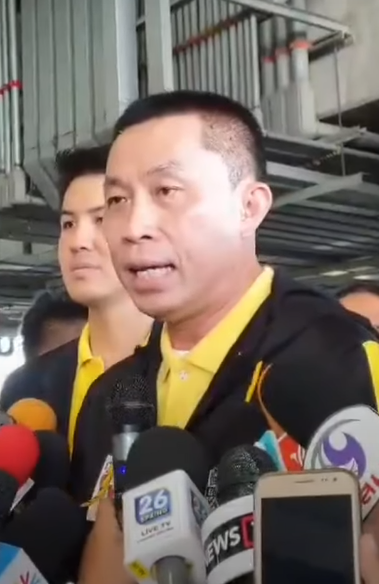
ศักดิ์สยาม ชิดชอบ

| name = ศักดิ์สยาม ชิดชอบ
| image = Saksayam Chidchob.png
| caption = ศักดิ์สยาม ใน พ.ศ. 2562
| honorific-suffix = มหาประถมาภรณ์ช้างเผือก|ม.ป.ช., มหาวชิรมงกุฎ|ม.ว.ม.
| order = รัฐมนตรีว่าการกระทรวงคมนาคมของไทย|รัฐมนตรีว่าการกระทรวงคมนาคม
| primeminister = ประยุทธ์ จันทร์โอชา
| term_start = 10 กรกฎาคม พ.ศ. 2562
| term_end = 3 มีนาคม พ.ศ. 2566 ()
| predecessor = อาคม เติมพิทยาไพสิฐ
| successor = อธิรัฐ รัตนเศรษฐ (รักษาการ)
| order2 = พรรคภูมิใจไทย|เลขาธิการพรรคภูมิใจไทย
| term_start2 = 14 ตุลาคม พ.ศ. 2555
| term_end2 = 17 มกราคม พ.ศ. 2567 ()
| predecessor2 = พรทิวา นาคาศัย
| successor2 = ไชยชนก ชิดชอบ
| order3 = สมาชิกสภาผู้แทนราษฎรแบบบัญชีรายชื่อ
| term_start3 = 24 มีนาคม พ.ศ. 2562
| term_end3 = 17 มกราคม พ.ศ. 2567 ()
| order4 = สมาชิกสภาผู้แทนราษฎรจังหวัดบุรีรัมย์|สมาชิกสภาผู้แทนราษฎรจังหวัดบุรีรัมย์ เขต 3
| term_start4 = 6 มกราคม พ.ศ. 2544
| term_end4 = 24 กุมภาพันธ์ พ.ศ. 2549 ()
| predecessor4 = โสภณ เพชรสว่างประกิจ พลเดช
| successor4 = สนอง เทพอักษรณรงค์ประสิทธิ์ ตั้งศรีเกียรติกุล
| birth_place = อำเภอเมืองสุรินทร์ จังหวัดสุรินทร์ ประเทศไทย
| party = พรรคชาติไทย|ชาติไทย (2543–2547)พรรคไทยรักไทย|ไทยรักไทย (2547–2550)พรรคภูมิใจไทย|ภูมิใจไทย (2555–ปัจจุบัน)
ศักดิ์สยาม ชิดชอบ (เกิด 9 พฤศจิกายน พ.ศ. 2505) ชื่อเล่น โอ๋ นักการเมืองชาวไทย อดีตรัฐมนตรีว่าการกระทรวงคมนาคมของไทย|รัฐมนตรีว่าการกระทรวงคมนาคม อดีตสมาชิกสภาผู้แทนราษฎรแบบบัญชีรายชื่อ อดีตเลขาธิการพรรคภูมิใจไทย อดีตประธานคณะทำงานรัฐมนตรีว่าการกระทรวงมหาดไทย (ประเทศไทย)|กระทรวงมหาดไทย (ชวรัตน์ ชาญวีรกูล) ในคณะรัฐมนตรีไทย คณะที่ 59|รัฐบาล อภิสิทธิ์ เวชชาชีวะ
ในการอภิปรายทั่วไปเพื่อลงมติไม่ไว้วางใจรัฐมนตรีไทย พ.ศ. 2565 ปกรณ์วุฒิ อุดมพิพัฒน์สกุล สส. พรรคก้าวไกล อภิปรายว่าศักดิ์สยามถือหุ้นในห้างหุ้นส่วนจำกัด บุรีเจริญคอนสตรัคชั่น ผ่านตัวแทนอำพราง โดยไม่ปรากฏหลักฐานการซื้อขายหุ้นในบัญชีทรัพย์สินที่ต้องแจ้งต่อคณะกรรมการป้องกันและปราบปรามการทุจริตแห่งชาติ (ป.ป.ช.) ส่งผลให้ สส.ฝ่ายค้านในขณะนั้น จำนวน 54 คน เข้าชื่อยื่นคำร้องผ่านประธานสภาผู้แทนราษฎรไทย|ประธานสภาผู้แทนราษฎรในขณะนั้น (ชวน หลีกภัย) เพื่อให้ศาลรัฐธรรมนูญวินิจฉัย โดยศาลรัฐธรรมนูญมีมติรับคำร้อง และมีคำสั่งให้ศักดิ์สยามหยุดปฏิบัติหน้าที่รัฐมนตรีตั้งแต่วันที่ 3 มีนาคม พ.ศ. 2566 ต่อมาเมื่อวันที่ 17 มกราคม พ.ศ. 2567 ศาลรัฐธรรมนูญได้มีมติเสียงข้างมากตัดสินให้ศักดิ์สยามสิ้นสุดความเป็นรัฐมนตรีตั้งแต่วันที่มีคำสั่งหยุดปฏิบัติหน้าที่ ศักดิ์สยามจึงได้ลาออกจาก สส. และเลขาธิการพรรคภูมิใจไทยในวันเดียวกัน
== ประวัติ ==
ศักดิ์สยาม ชิดชอบ เกิดเมื่อวันที่ ที่อำเภอเมืองสุรินทร์ จังหวัดสุรินทร์ เป็นบุตรของนายชัย ชิดชอบ กับนางละออง ชิดชอบ (เป็นน้องชายของนายเนวิน ชิดชอบ และพลตำรวจเอก เพิ่มพูน ชิดชอบ รัฐมนตรีว่าการกระทรวงศึกษาธิการ)
ศักดิ์สยาม ชิดชอบ จบการศึกษาระดับปริญญาตรีจากคณะรัฐศาสตร์ มหาวิทยาลัยธรรมศาสตร์ (สิงห์แดง รุ่น 33) ปริญญาโท พัฒนบริหารศาสตรมหาบัณฑิต (รัฐประศาสนศาสตร์) สถาบันบัณฑิตพัฒนบริหารศาสตร์|สถาบันบัณฑิตพัฒนบริหารศาสตร์ (นิด้า) (พ.ศ. 2531)
== การทำงาน ==
ศักดิ์สยาม ชิดชอบ เคยรับราชการในตำแหน่งปลัดอำเภอ สังกัดกรมการปกครอง กระทรวงมหาดไทย (ประเทศไทย)|กระทรวงมหาดไทย ต่อมาจึงลงสมัครรับเลือกตั้งได้เป็นสมาชิกสภาผู้แทนราษฎรไทย|สภาผู้แทนราษฎร การเลือกตั้งสมาชิกสภาผู้แทนราษฎรไทยเป็นการทั่วไป พ.ศ. 2544|ในปี พ.ศ. 2544 และ การเลือกตั้งสมาชิกสภาผู้แทนราษฎรไทยเป็นการทั่วไป พ.ศ. 2548|พ.ศ. 2548 ต่อมาจึงได้รับแต่งตั้งให้เป็นประธานคณะทำงานรัฐมนตรีว่าการกระทรวงมหาดไทยของไทย|รัฐมนตรีว่าการกระทรวงมหาดไทย (พลตำรวจเอกโกวิท วัฒนะ) เปิดใจ "ศักดิ์สยาม ชิดชอบ" ไขปริศนา..นอมินี "พี่เนวิน" ต่อมาในปี พ.ศ. 2550 ได้ถูกตัดสิทธิทางการเมืองเป็นเวลา 5 ปี เนื่องจากเป็นกรรมการบริหารพรรคไทยรักไทยซึ่งถูกยุบในคดียุบพรรคการเมือง พ.ศ. 2549
ในรัฐบาลของอภิสิทธิ์ เวชชาชีวะ ได้มีการแต่งตั้งให้ศักดิ์สยาม เป็นประธานคณะทำงานรัฐมนตรีว่าการกระทรวงมหาดไทยของไทย|รัฐมนตรีว่าการกระทรวงมหาดไทย (ชวรัตน์ ชาญวีรกูล) ในวันที่ 17 กันยายน พ.ศ. 2552 ได้รับพระราชทานยศ นายกองเอกราชกิจจานุเบกษา, ประกาศสำนักนายกรัฐมนตรี เรื่อง พระราชทานยศกองอาสารักษาดินแดน, เล่ม ๑๒๗ ตอนที่ ๕ ข หน้า ๑๑, ๔ มิถุนายน ๒๕๕๓
=== พรรคภูมิใจไทย ===
ศักดิ์สยาม ได้สมัครเข้าเป็นสมาชิกพรรคภูมิใจไทย ในปี พ.ศ. 2555 หลังจากพ้นกำหนดการตัดสิทธิทางการเมือง และต่อมาได้รับเลือกตั้งเป็นเลขาธิการพรรคภูมิใจไทย เมื่อวันที่ 14 ตุลาคม พ.ศ. 2555 อนุทินนั่งหัวหน้าพรรคภูมิใจไทย ซึ่งก่อนหน้านั้นพี่ชาย (เนวิน ชิดชอบ) ได้ประกาศวางมือทางการเมืองไปแล้ว
ในการเลือกตั้งสมาชิกสภาผู้แทนราษฎรไทยเป็นการทั่วไป พ.ศ. 2557 เขาได้สมัครรับเลือกตั้งในระบบบัญชีรายชื่อ สังกัดพรรคภูมิใจไทย ลำดับที่ 15ราชกิจจานุเบกษา, ประกาศคณะกรรมการการเลือกตั้ง เรื่อง รายชื่อผู้สมัครรับเลือกตั้งสมาชิกสภาผู้แทนราษฎรแบบบัญชีรายชื่อ, เล่ม ๑๓๑ ตอนที่ ๑๐ ก หน้า ๓๒, ๑๗ มกราคม ๒๕๕๗ แต่การเลือกตั้งเป็นโมฆะ
ต่อมาในปี พ.ศ. 2562 เขาได้รับเลือกตั้งเป็นสมาชิกสภาผู้แทนราษฎรแบบบัญชีรายชื่อ ในสังกัดพรรคภูมิใจไทยราชกิจจานุเบกษา, ประกาศคณะกรรมการการเลือกตั้ง เรื่อง ผลการเลือกตั้งสมาชิกสภาผู้แทนราษฎรแบบบัญชีรายชื่อ, เล่ม ๑๓๖ ตอนที่ ๖๒ ก หน้า ๑๓, ๘ พฤษภาคม ๒๕๖๒ และในคณะรัฐมนตรีไทย คณะที่ 62|รัฐบาลสมัยที่ 2 ของพลเอก ประยุทธ์ จันทร์โอชา เขาได้รับแต่งตั้งเป็นรัฐมนตรีว่าการกระทรวงคมนาคมของไทย|รัฐมนตรีว่าการกระทรวงคมนาคม และเป็นกรรมการการระบาดทั่วของโควิด-19 ในประเทศไทย|ศูนย์บริหารสถานการณ์การแพร่ระบาดของโรคติดเชื้อไวรัสโคโรนา 2019 ต่อมาเมื่อวันที่ 7 เมษายน พ.ศ. 2564 เขาถูกตรวจพบว่าติดเชื้อโควิด-19 นับเป็นรัฐมนตรีคนแรกที่ติดเชื้อดังกล่าว ซึ่งเชื่อมโยงกับคลัสเตอร์การระบาดจากคริสตัลคลับ สถานบันเทิงถนนทองหล่อ|ย่านทองหล่อ ต่อมามีการเปิดเผยไทม์ไลน์ย้อนหลังของเขา พบว่าไม่ระบุว่าเคยเดินทางไปคริสตัลคลับ โดยอ้างว่าติดเชื้อจากเจ้าหน้าที่สำนักงานรัฐมนตรี นอกจากนี้ ยังมีข่าวว่าเขาสั่งให้สำนักงานสาธารณสุขจังหวัดบุรีรัมย์แก้ไทม์ไลน์กลางดึก เขาแจ้งความเอาผิดตามพระราชบัญญัติว่าด้วยการกระทำความผิดเกี่ยวกับคอมพิวเตอร์ พ.ศ. 2550 กับผู้ที่โพสต์รูปถ่ายบุคคลในผับซึ่งเขาอ้างว่าทำให้สังคมเข้าใจผิดว่าเป็นเขา วันที่ 9 เมษายน พ.ศ. 2564 มีการเปิดเผยว่ามีผู้ติดเชื้อจากเขาแล้ว 7 คน
ต่อมา ปกรณ์วุฒิ อุดมพิพัฒน์สกุล สมาชิกสภาผู้แทนราษฎรแบบบัญชีรายชื่อของพรรคก้าวไกล ได้อภิปรายไม่ไว้วางใจศักดิ์สยามในการอภิปรายทั่วไปเพื่อลงมติไม่ไว้วางใจรัฐมนตรีไทย พ.ศ. 2565 เรื่องการปกปิดทรัพย์สินในบัญชีที่จำเป็นต้องแจ้งต่อคณะกรรมการป้องกันและปราบปรามการทุจริตแห่งชาติ (ป.ป.ช.) เกี่ยวกับการถือหุ้นในห้างหุ้นส่วนจำกัด บุรีเจริญคอนสตรัคชั่น ผ่านตัวแทนอำพราง โดยไม่ปรากฏหลักฐานการซื้อขายหุ้นในบัญชีทรัพย์สิน และยังนำ หจก.นี้มาเป็นคู่สัญญากับรัฐเพื่อรับงานในกระทรวงคมนาคม เข้าข่ายฮั้วประมูลและการขัดกันแห่งผลประโยชน์ ซึ่งอาจทำให้ขาดคุณสมบัติในการเป็นรัฐมนตรีตามรัฐธรรมนูญ ส่งผลให้เมื่อวันที่ 7 กุมภาพันธ์ พ.ศ. 2566 สมาชิกสภาผู้แทนราษฎรสังกัดพรรคฝ่ายค้านในขณะนั้นจำนวน 54 คน เข้าชื่อยื่นคำร้องต่อชวน หลีกภัย ประธานสภาผู้แทนราษฎรไทย|ประธานสภาผู้แทนราษฎรในขณะนั้น เพื่อส่งให้ศาลรัฐธรรมนูญ (ประเทศไทย)|ศาลรัฐธรรมนูญวินิจฉัยตรวจสอบการขาดคุณสมบัติความเป็นรัฐมนตรีของศักดิ์สยาม ต่อมาเมื่อวันที่ 3 มีนาคม ศาลรัฐธรรมนูญมีมติรับคำร้อง และมีคำสั่งให้ศักดิ์สยาม ชิดชอบ หยุดปฏิบัติหน้าที่รัฐมนตรี ศักดิ์สยาม ชิดชอบ ถูกศาลรัฐธรรมนูญสั่งหยุดปฏิบัติหน้าที่รัฐมนตรี
ต่อมาเมื่อวันที่ 17 มกราคม พ.ศ. 2567 ศาลรัฐธรรมนูญได้มีมติเสียงข้างมาก 7:1 ตัดสินให้ ศักดิ์สยาม ชิดชอบ สิ้นสุดความเป็นรัฐมนตรีตั้งแต่วันที่มีคำสั่งหยุดปฏิบัติหน้าที่ คือวันที่ 3 มีนาคม พ.ศ. 2566 ส่งผลให้ในวันเดียวกัน ศักดิ์สยามได้ยื่นหนังสือถึงวันมูหะมัดนอร์ มะทา ประธานสภาผู้แทนราษฎรไทย|ประธานสภาผู้แทนราษฎร ขอลาออกจากการเป็นสมาชิกสภาผู้แทนราษฎรแบบบัญชีรายชื่อ ส่งผลให้ชนม์ทิดา อัศวเหม ผู้สมัคร สส.บัญชีรายชื่อ ลำดับที่ 5 เลื่อนลำดับขึ้นเป็น สส. แทน ก่อนจะลาออกในอีก 2 วันถัดมา และในวันเดียวกันศักดิ์สยามได้ยื่นหนังสือถึงอนุทิน ชาญวีรกูล หัวหน้าพรรคภูมิใจไทย ขอลาออกจากตำแหน่งเลขาธิการพรรคภูมิใจไทยด้วย
== เครื่องราชอิสริยาภรณ์ ==
ราชกิจจานุเบกษา, ประกาศสำนักนายกรัฐมนตรี เรื่อง พระราชทานเครื่องราชอิสริยาภรณ์อันเป็นที่เชิดชูยิ่งช้างเผือกและเครื่องราชอิสริยาภรณ์อันมีเกียรติยศยิ่งมงกุฎไทย ประจำปี ๒๕๖๔, เล่ม ๑๓๙ ตอนพิเศษ ๑ ข หน้า ๒, ๑๔ กุมภาพันธ์ ๒๕๖๕
ราชกิจจานุเบกษา, ประกาศสำนักนายกรัฐมนตรี เรื่อง พระราชทานเครื่องราชอิสริยาภรณ์อันเป็นที่เชิดชูยิ่งช้างเผือกและเครื่องราชอิสริยาภรณ์อันมีเกียรติยศยิ่งมงกุฎไทย ประจำปี ๒๕๖๓, เล่ม ๑๓๘ ตอนพิเศษ ๑ ข หน้า ๒, ๒๒ มกราคม ๒๕๖๔
ราชกิจจานุเบกษา, ประกาศสำนักนายกรัฐมนตรี เรื่อง พระราชทานเหรียญพิทักษ์เสรีชน, เล่ม ๑๐๗ ตอนที่ ๑๑๑ ฉบับพิเศษ หน้า ๒๑, ๒๕ มิถุนายน ๒๕๓๓
ราชกิจจานุเบกษา, ประกาศสำนักนายกรัฐมนตรี เรื่อง พระราชทานเหรียญราชการชายแดน, เล่ม ๑๒๘ ตอนที่ ๘ ข หน้า ๑๑, ๒๗ พฤษภาคม ๒๕๕๔
== เชิงอรรถ ==
== อ้างอิง ==
สืบตำแหน่ง
| สี1 = #E9E9E9
| สี2 =
| สี3 = #E9E9E9
| รูปภาพ = Seal of the Ministry of Transport of Thailand.svg
| ตำแหน่ง = รัฐมนตรีว่าการกระทรวงคมนาคมของไทย|รัฐมนตรีว่าการกระทรวงคมนาคม
| จำนวนตำแหน่ง =
| ก่อนหน้า = อาคม เติมพิทยาไพสิฐ
| จำนวนก่อนหน้า =
| ถัดไป = 	สุริยะ จึงรุ่งเรืองกิจ
| จำนวนถัดไป =
| ช่วงเวลา = 10 กรกฎาคม 2562 – 1 กันยายน พ.ศ. 25663 มีนาคม พ.ศ. 2566
หมวดหมู่:บุคคลจากจังหวัดบุรีรัมย์
หมวดหมู่:บุคคลจากจังหวัดสุรินทร์
หมวดหมู่:สกุลชิดชอบ
หมวดหมู่:ข้าราชการพลเรือนชาวไทย
หมวดหมู่:นักการเมืองไทย
หมวดหมู่:รัฐมนตรีว่าการกระทรวงคมนาคมไทย
หมวดหมู่:สมาชิกสภาผู้แทนราษฎรจังหวัดบุรีรัมย์
หมวดหมู่:สมาชิกสภาผู้แทนราษฎรไทยแบบบัญชีรายชื่อ
หมวดหมู่:พรรคชาติไทย
หมวดหมู่:นักการเมืองพรรคไทยรักไทย
หมวดหมู่:พรรคภูมิใจไทย
หมวดหมู่:บุคคลจากโรงเรียนสวนกุหลาบวิทยาลัย
หมวดหมู่:บุคคลจากคณะรัฐศาสตร์ มหาวิทยาลัยธรรมศาสตร์
หมวดหมู่:บุคคลจากคณะรัฐประศาสนศาสตร์ สถาบันบัณฑิตพัฒนบริหารศาสตร์
หมวดหมู่:ผู้ได้รับเครื่องราชอิสริยาภรณ์ ม.ป.ช.
หมวดหมู่:ผู้ได้รับเครื่องราชอิสริยาภรณ์ ม.ว.ม.